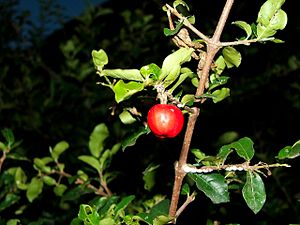
Malpighia emarginata
billede af frugten
Malpighia emarginata eller acerola er en tropisk frugt med højt indhold af C-vitamin, der gror på en busk.